KTH Royal Institute of Technology

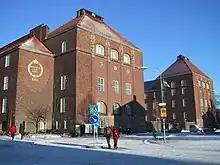
Main building in winter

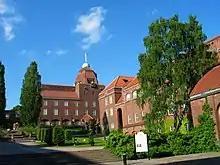
Main courtyard in summer

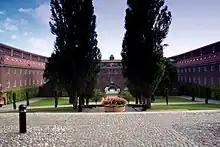
KTH "Courtyard" ("borggården") 2005

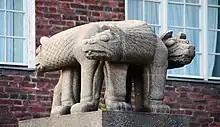
Kerberos guarding the entrance to the courtyard

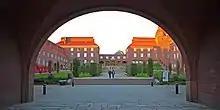
Royal Institute of Technology 2012

KTH is ranked 73rd in the world among all universities in the 2024 QS World University Rankings, which is higher than any other university in the Nordic countries.